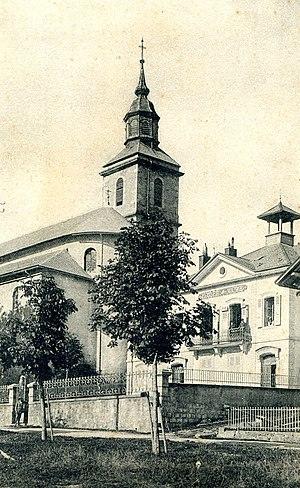
Eglise Vailly (74)
L'église Saint-Georges de Vailly, est une église catholique néoclassique sarde, située sur la commune de Vailly en Haute-Savoie. Elle est dédiée à saint Georges.